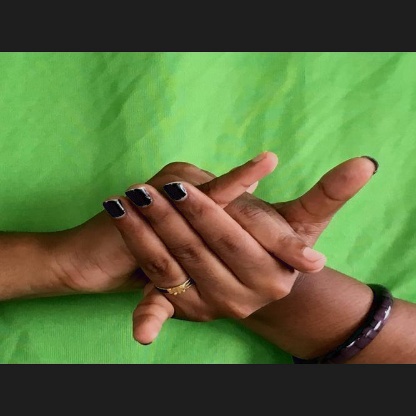
Mudra: Kurma